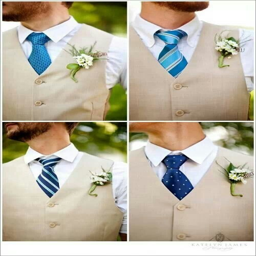
different ties from the same color palette keep the groomsmen looking cohesive but unique .